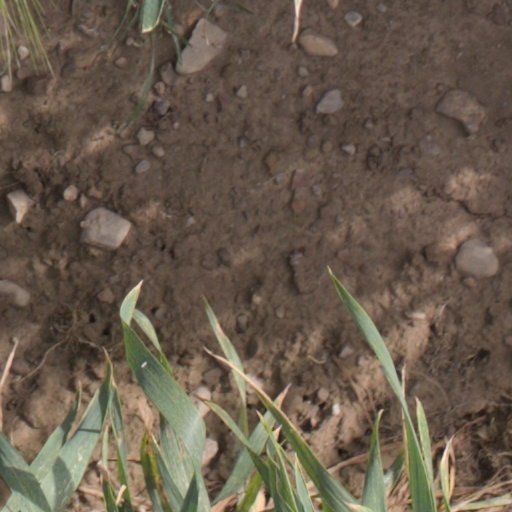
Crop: wheat